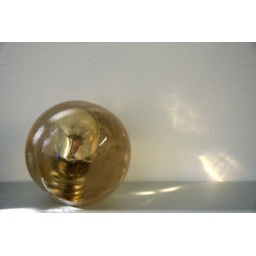
Bulp in plastic ball